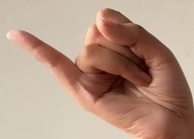
ASL sign: J